Governor of Çankırı

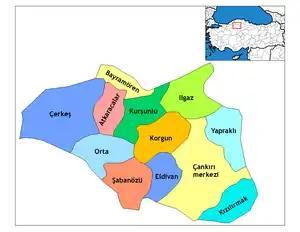
Map of the Province of Çankırı, showing the provincial districts.

The Governor of Çankırı (Turkish: "Çankırı Valiliği") is the bureaucratic state official responsible for both national government and state affairs in the Province of Çankırı. Similar to the Governors of the 80 other Provinces of Turkey, the Governor of Çankırı is appointed by the Government of Turkey and is responsible for the implementation of government legislation within Çankırı. The Governor is also the most senior commander of both the Çankırı provincial police force and the Çankırı Gendarmerie.